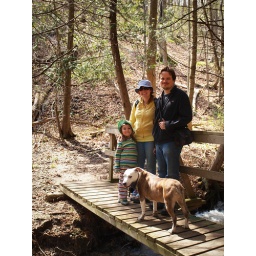
Clover, Mommy, Daddy, and Basil pose for a photograph on a bridge over a river in the forest.